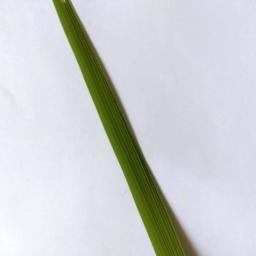
Label: Rice___Healthy